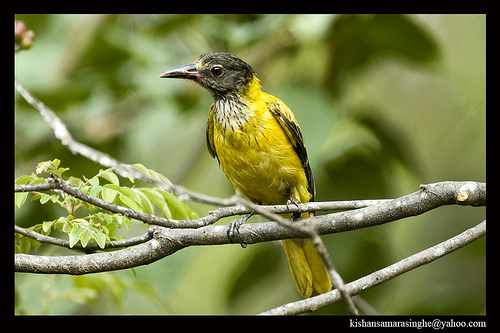
the bird has a brown eyering and yellow breast.
the bird has a green head with a long yellow body and a white neck with a thick bill.
a small bird with a black crown, cheek patch and yellow belly.
the bird has a yellow body and a long yellow tail, with a black head and long beak.
this bird is black and yellow in color with a black beak, and black eye rings.
this particular bird has a yellow belly and breast and a white patch on its neck
this particular bird has a belly that is yellow and orange
this bird has wings that are black and has a yellow belly
this bird has wings that are black and has a yellow belly
this bird has wings that are black and has a yellow belly
Species: Hooded Oriole